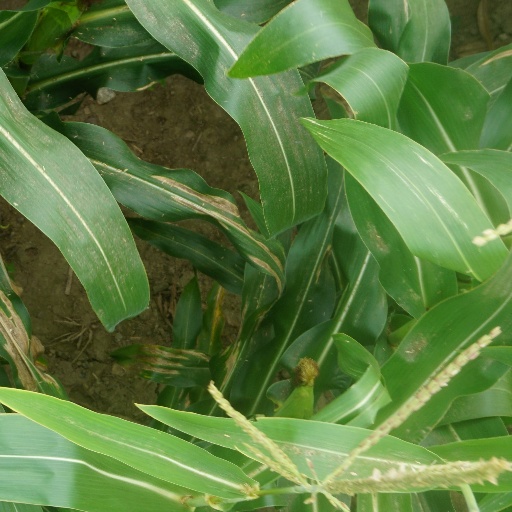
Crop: maize; corn